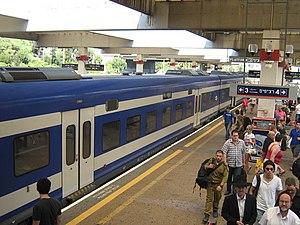
Les Chemins de fer israéliens est l'entreprise publique qui exploite les lignes de voyageurs et de fret interurbaines et suburbaines en Israël. Le réseau à voie normale est essentiellement développé le long de la côte méditerranéenne et est centrée sur la ville de Tel Aviv-Jaffa.